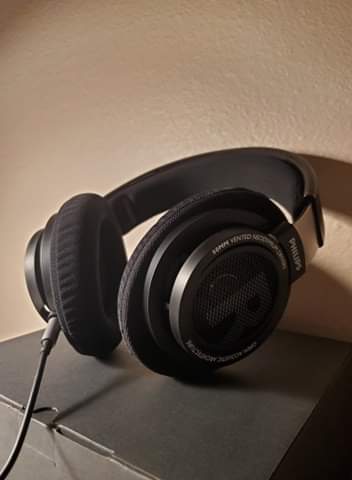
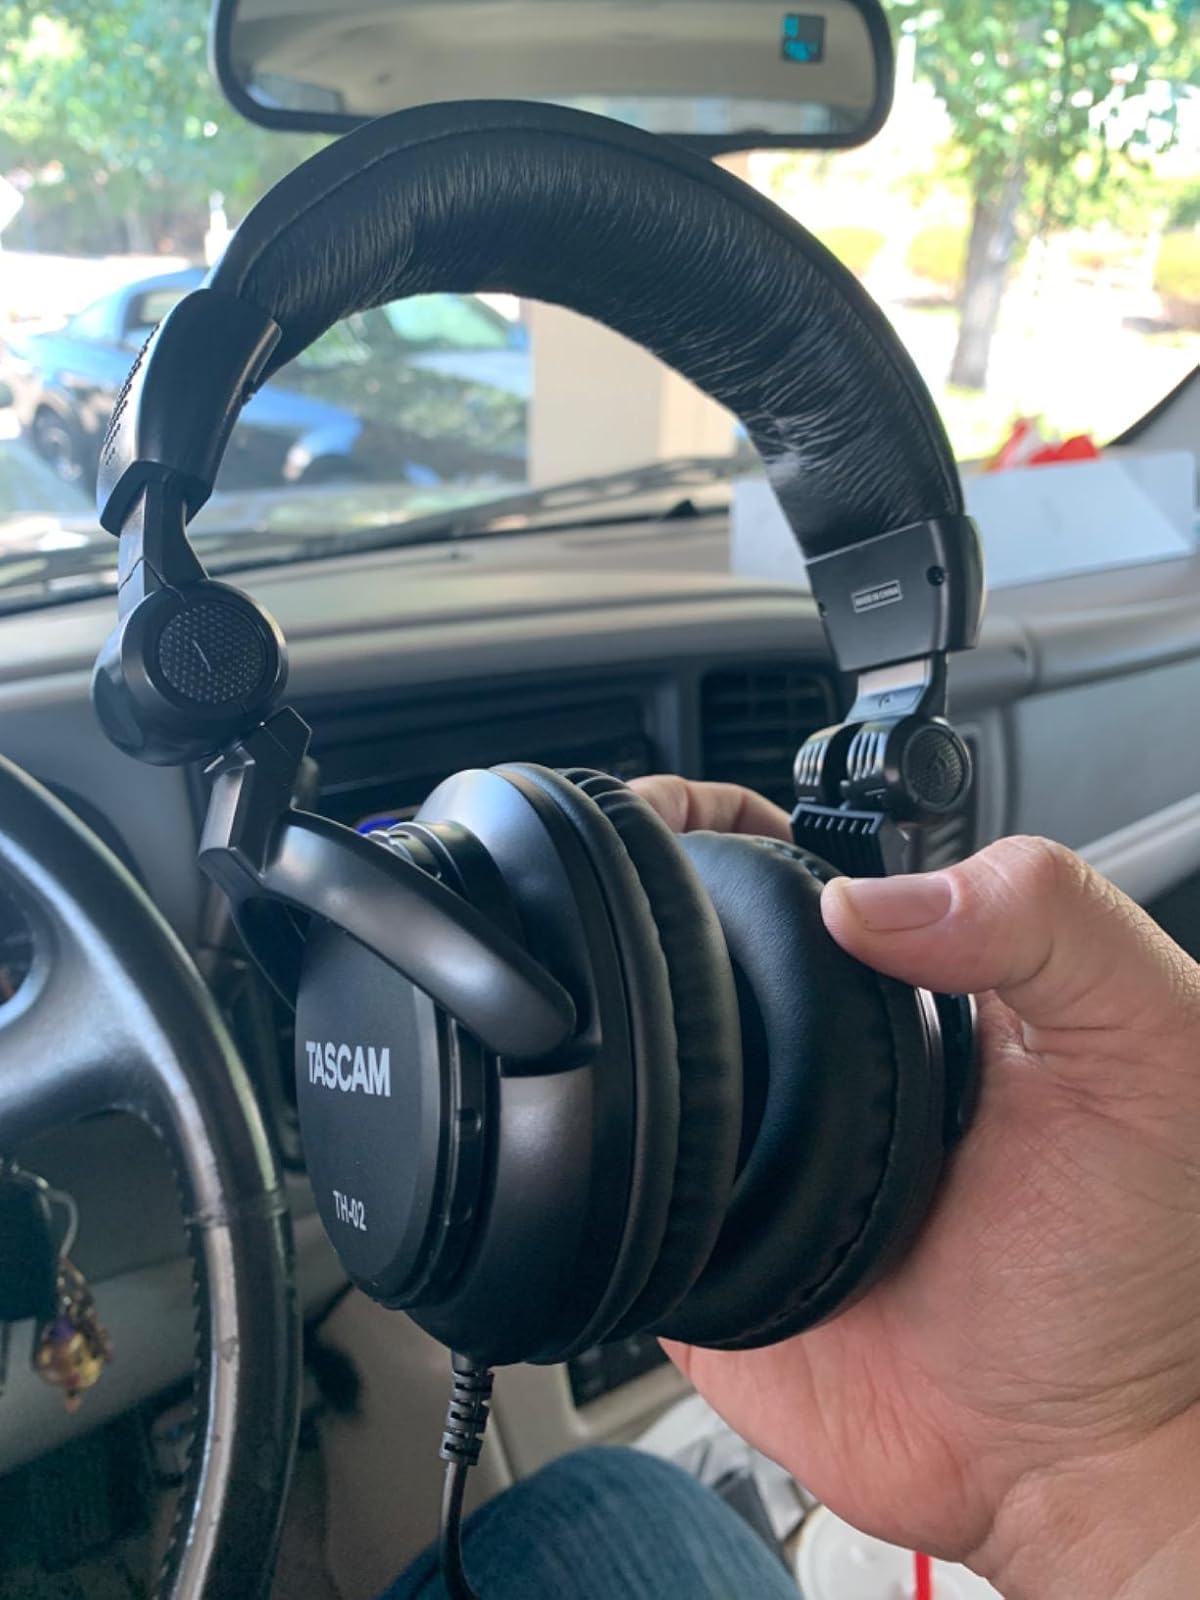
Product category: headphones
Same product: no